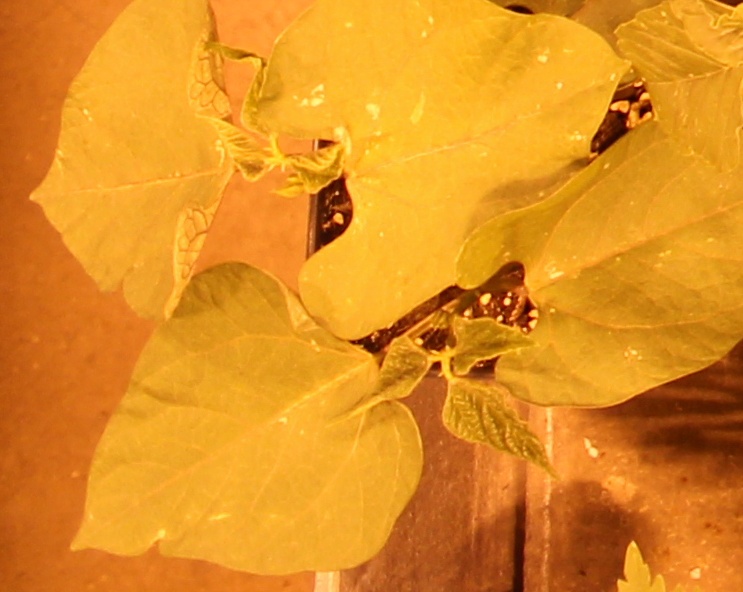
Label: Blackbean